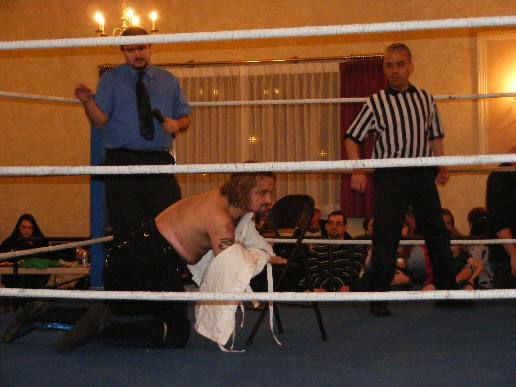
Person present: Yes